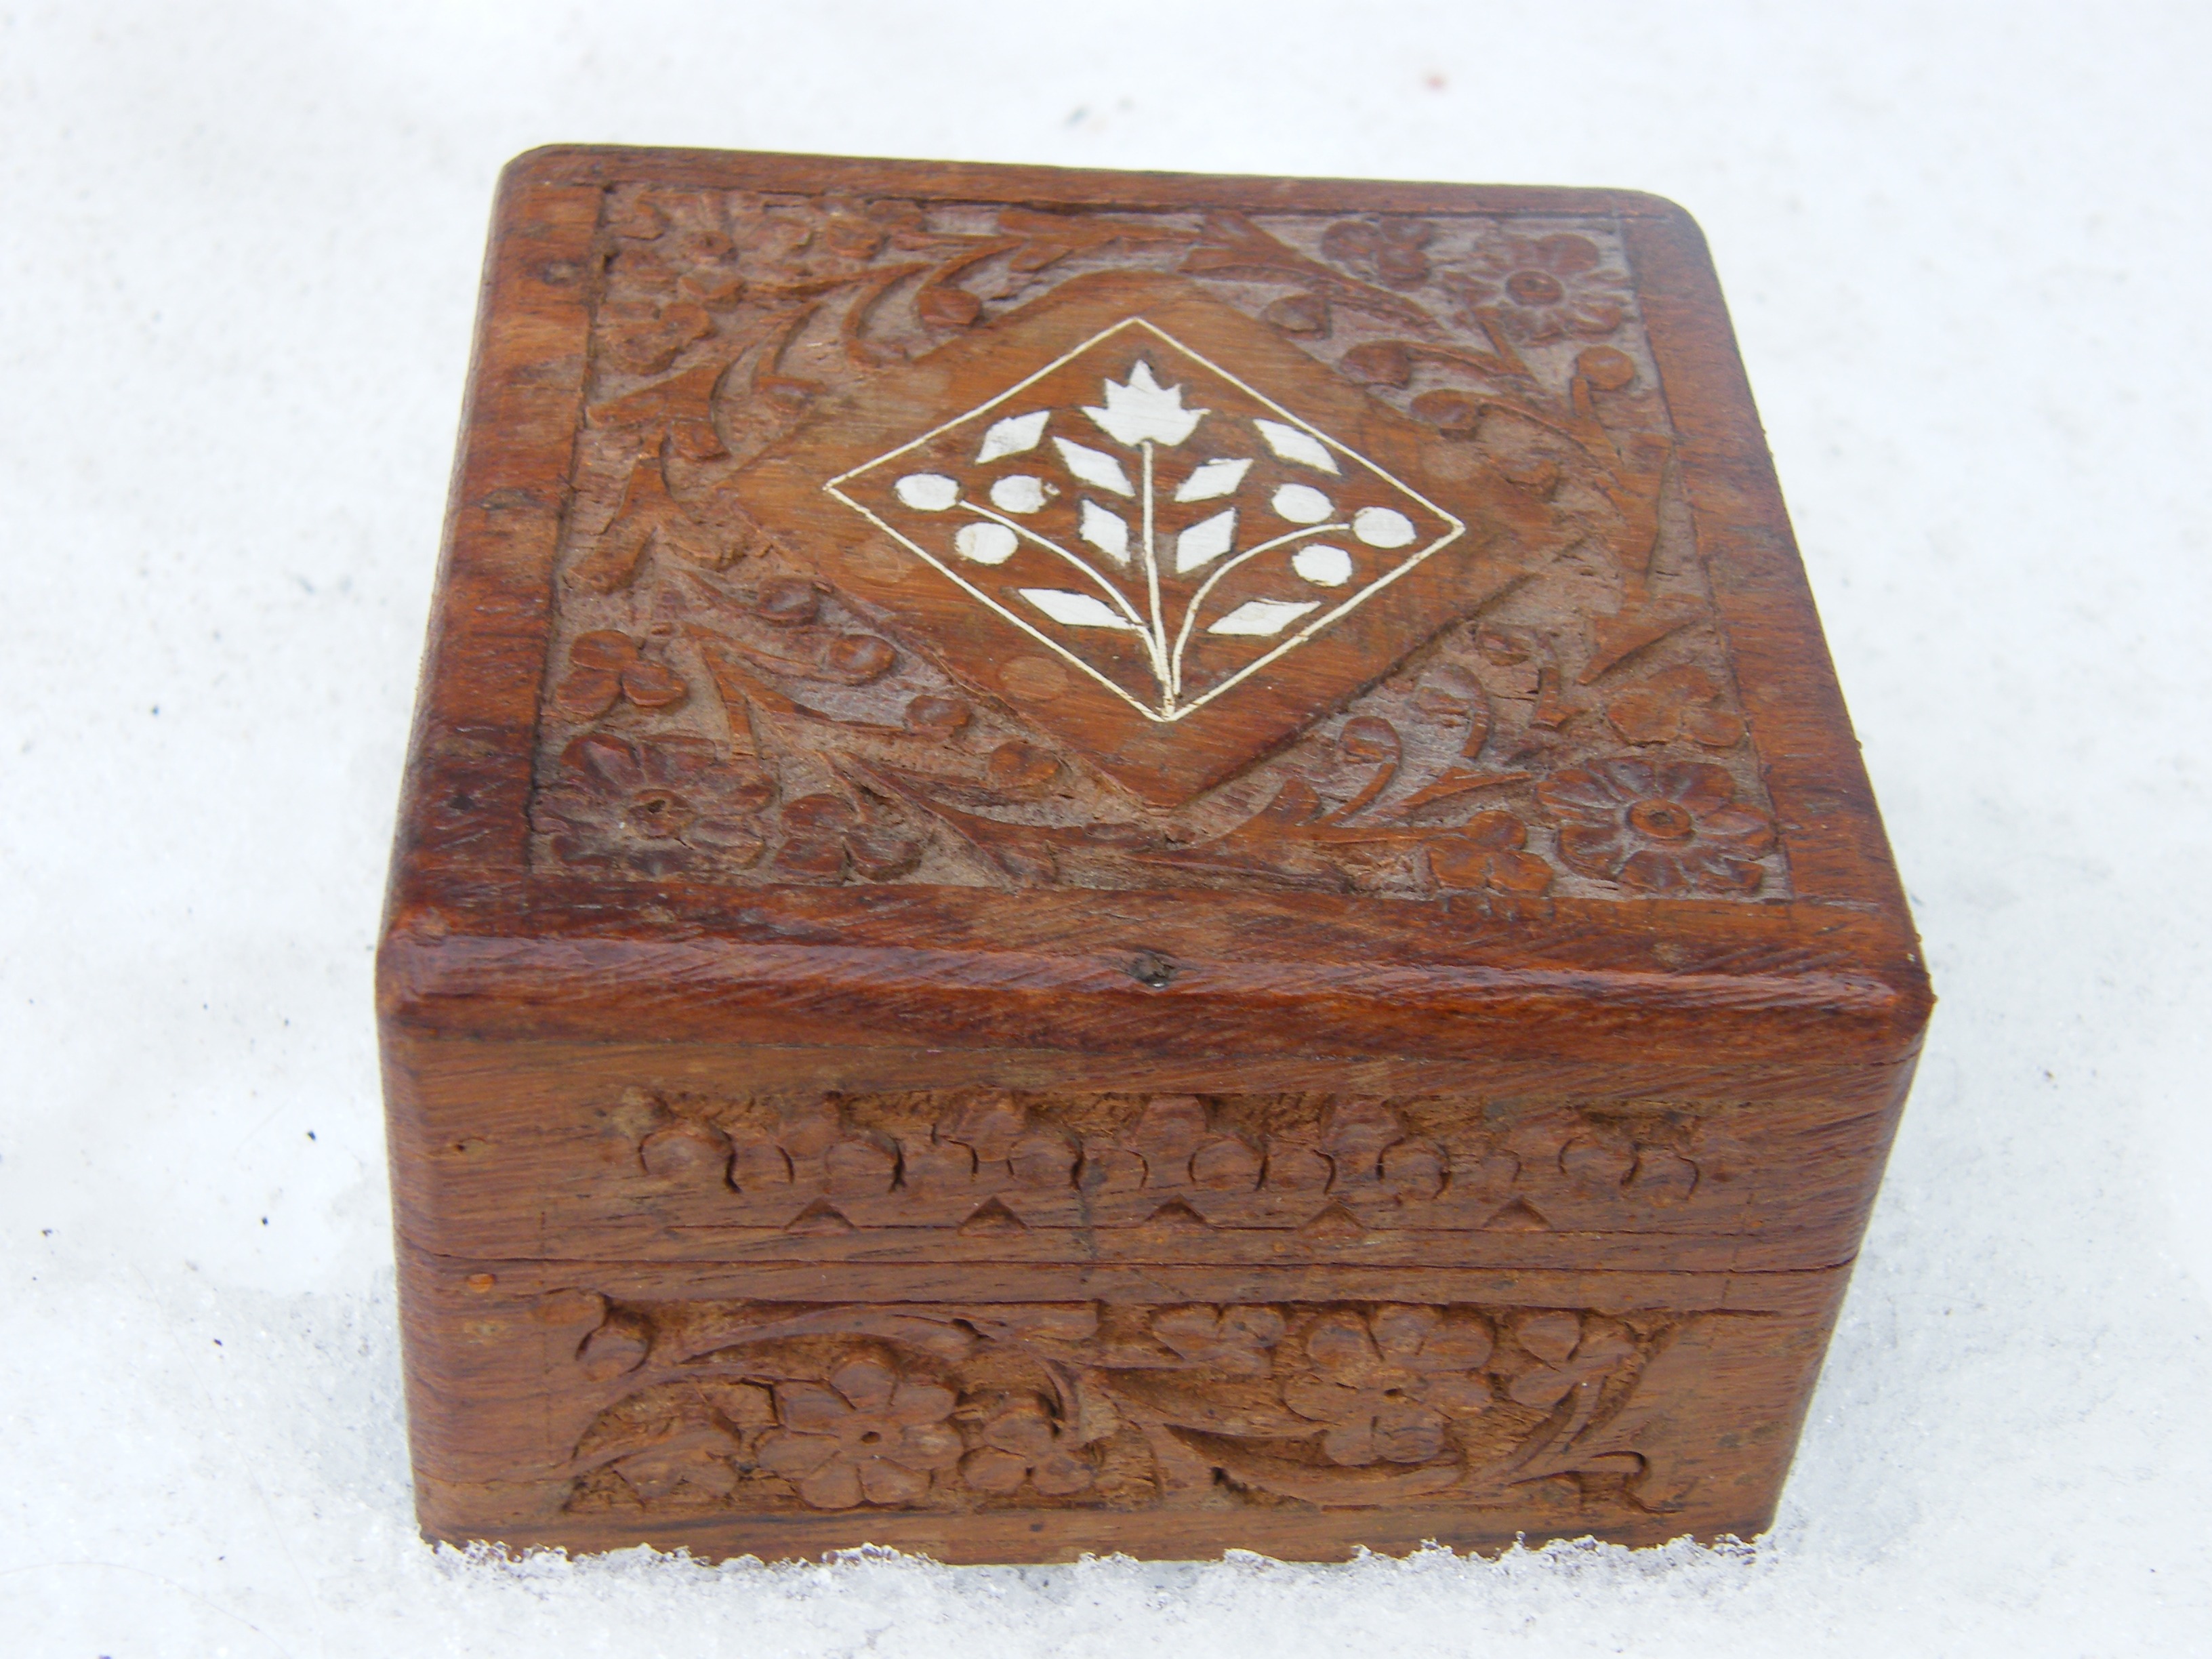
wood, antique, brown, box, furniture, chest, carved, jewelry box, closed, carving, casket